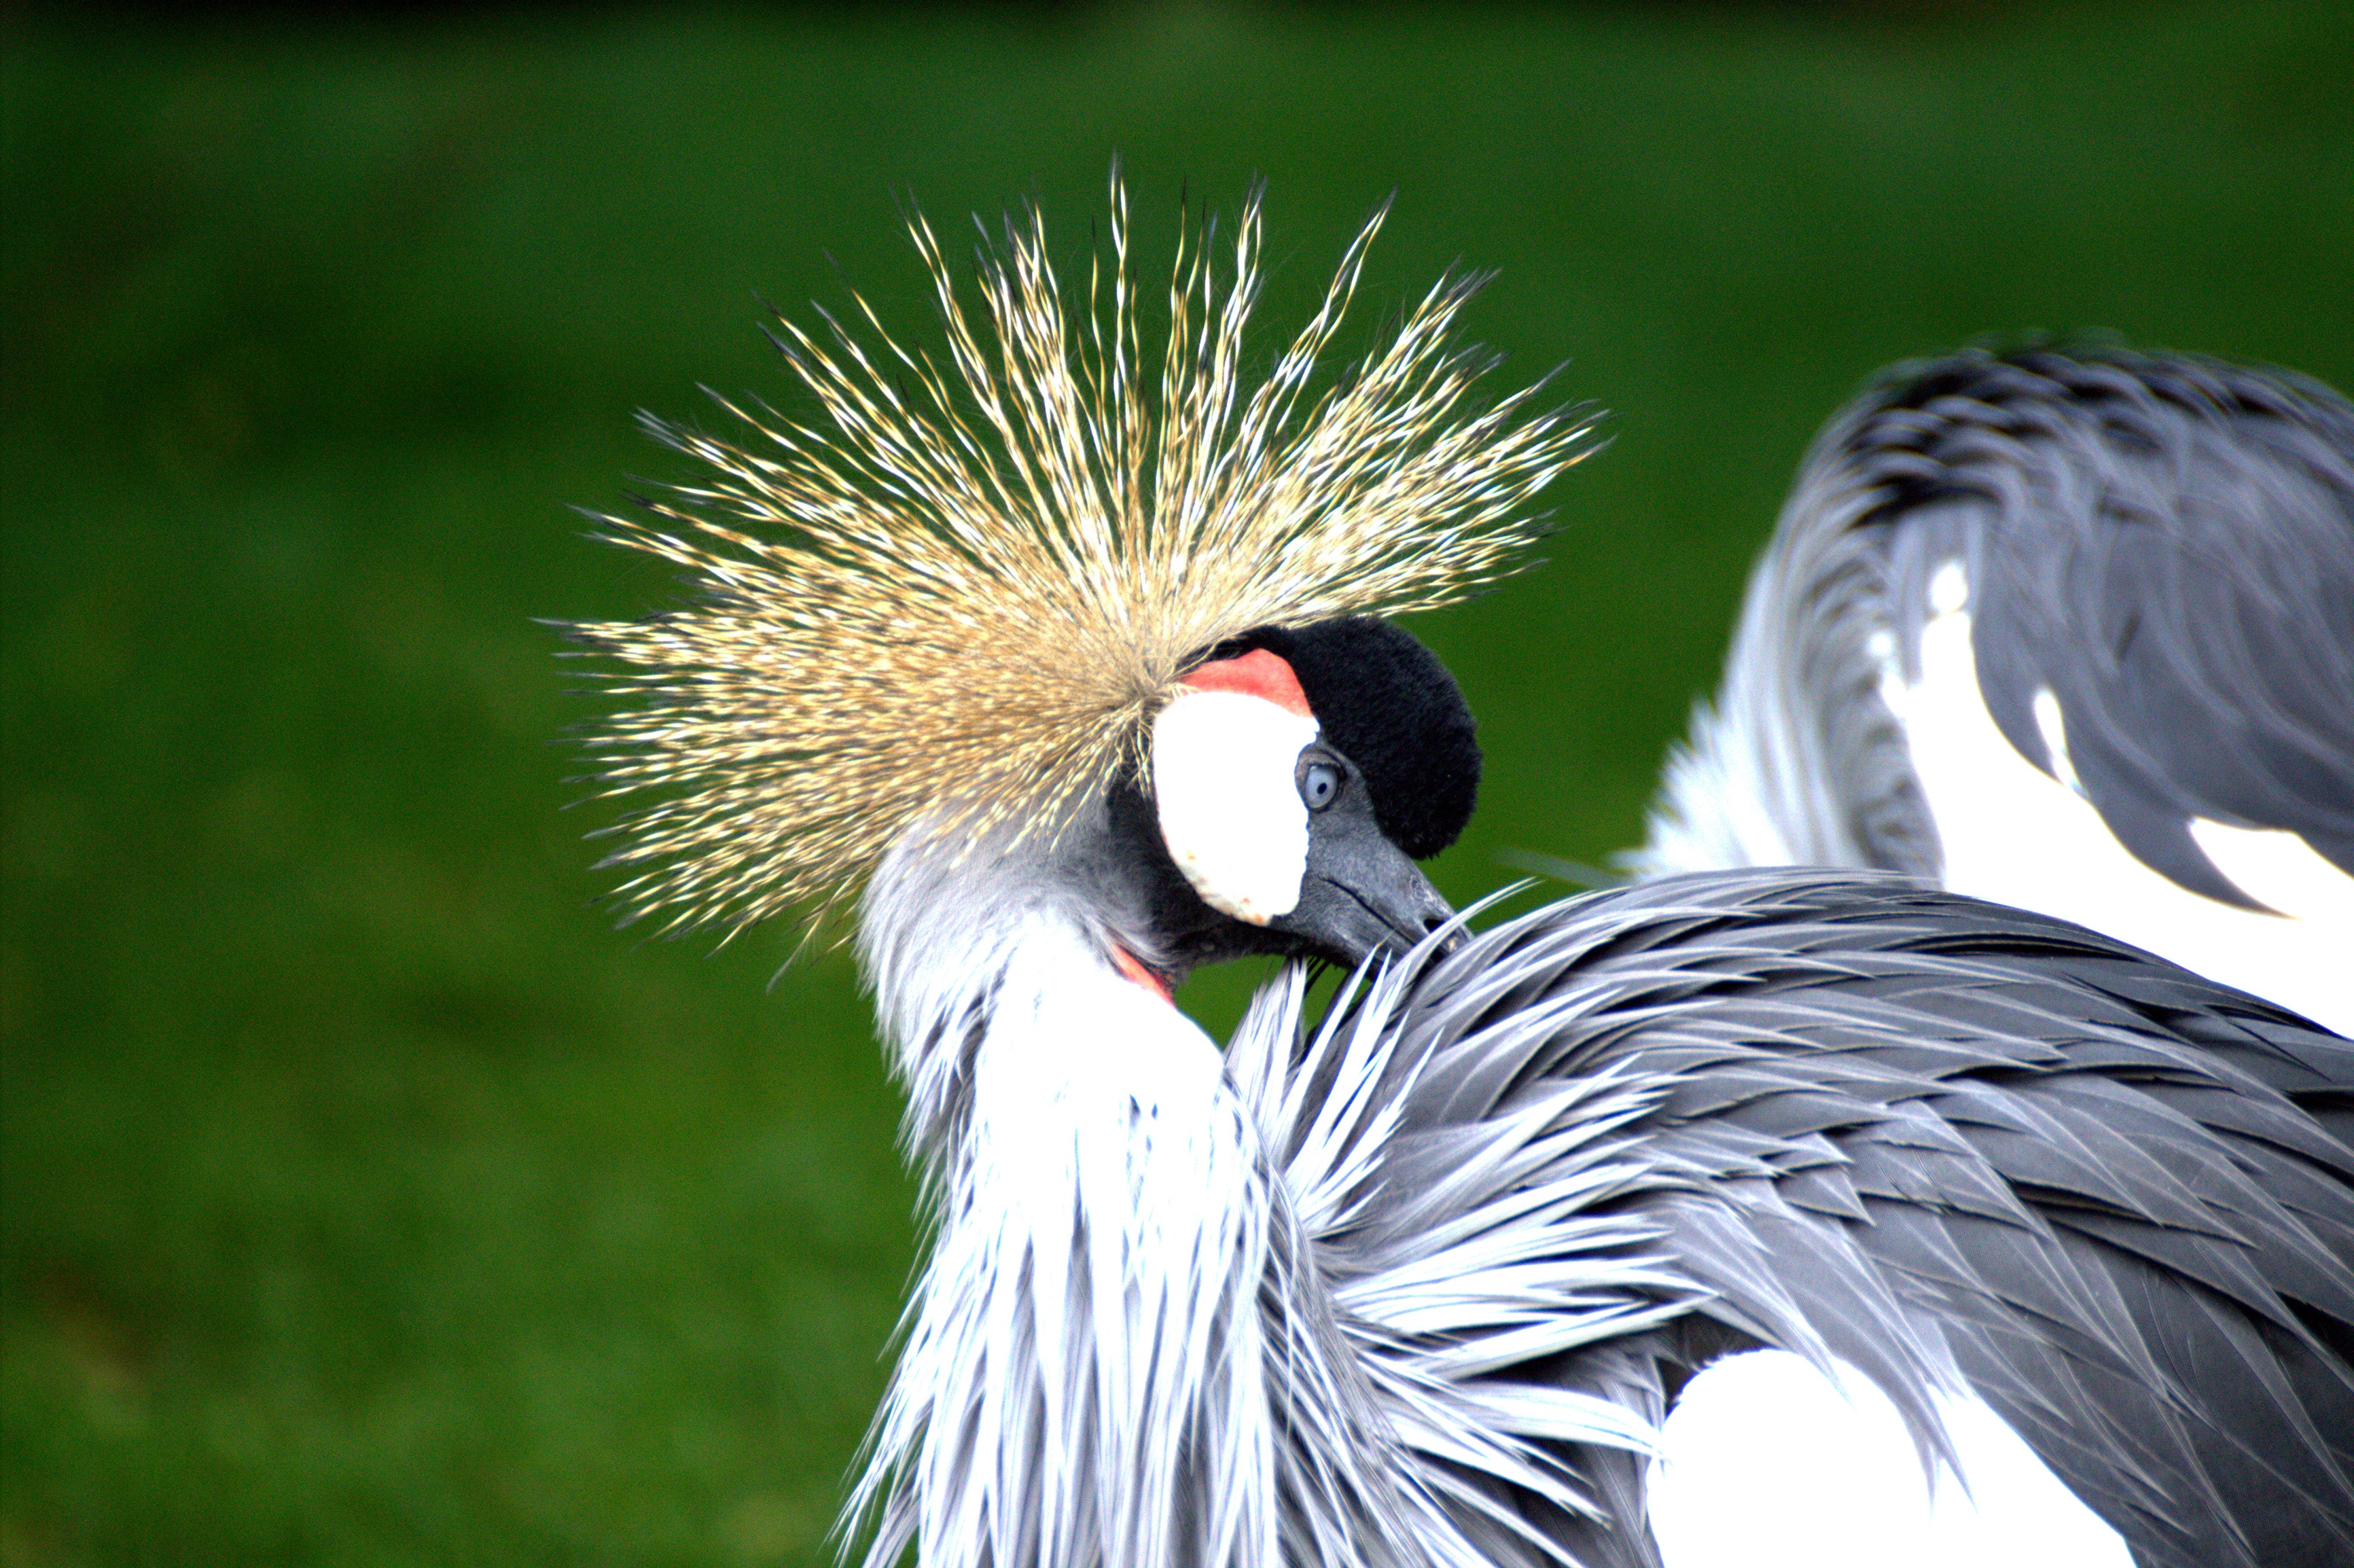
nature, bird, wing, wildlife, beak, fauna, close up, vertebrate, crane, animal world, grey crowned crane, headdress, crane like bird, eastern crowned crane